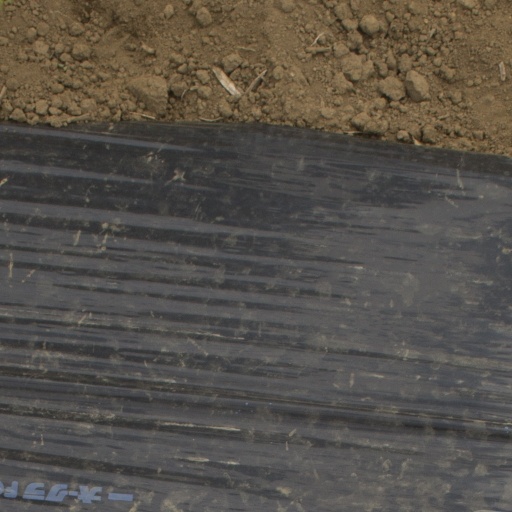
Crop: Jerusalem artichoke